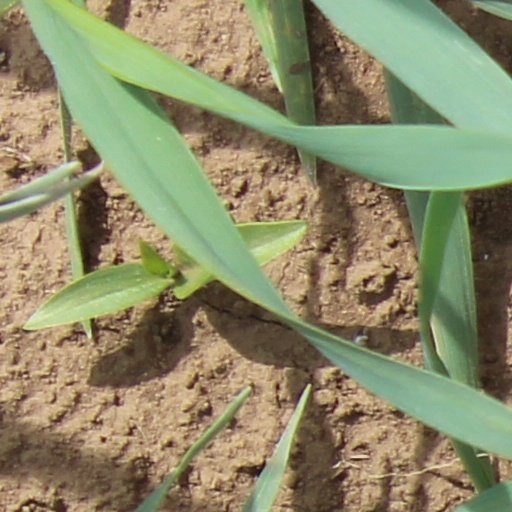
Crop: wheat